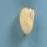
Maize quality: Good